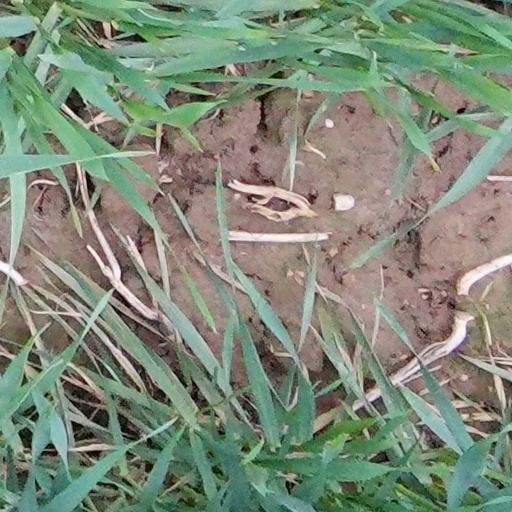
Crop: wheat